Berliner Helicopter

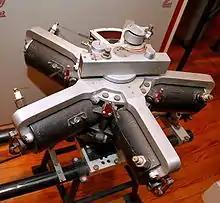
Adams-Farwell rotary engine

The Berliner Helicopter is a series of experimental helicopters built by Henry Berliner between 1922 and 1925. The helicopters had only limited controllability but were the most significant step forward in helicopter design in the US, until the production of the Vought-Sikorsky VS-300 helicopter in 1940. The 1922 flights of the Berliner and the de Bothezat H1 were the first by manned helicopters.